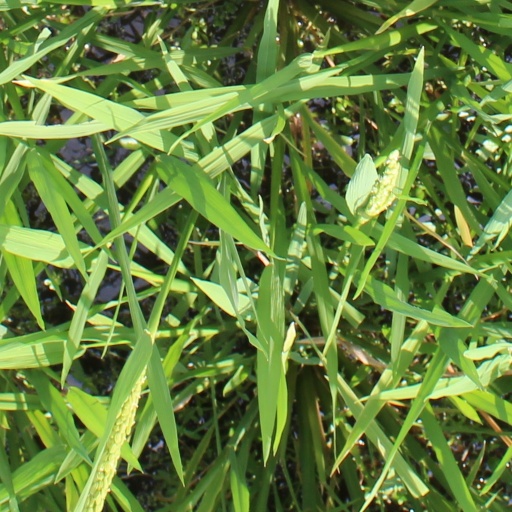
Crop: rice